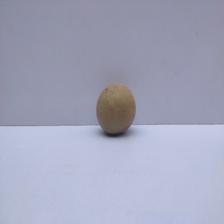
Size: Small